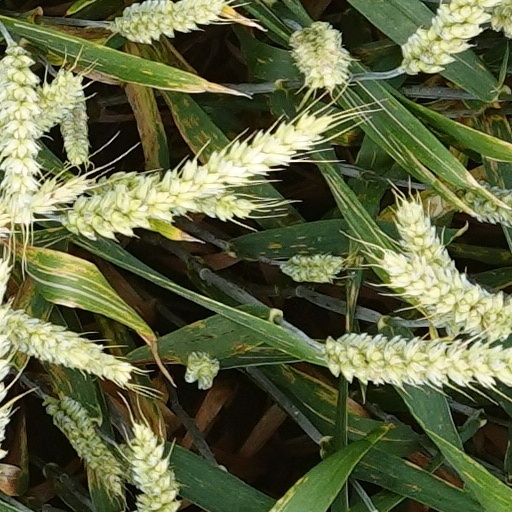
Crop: wheat